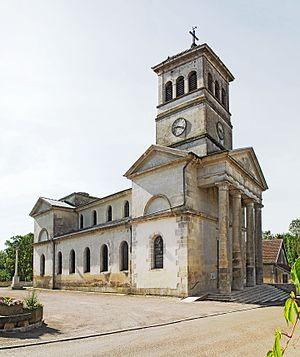
Église de la Nativité de Voulaines-les-Templiers
Voulaines-les-Templiers est une commune française située dans le département de la Côte-d'Or en région Bourgogne-Franche-Comté. Les gentilés sont "Voulainais" et "Voulainaise".